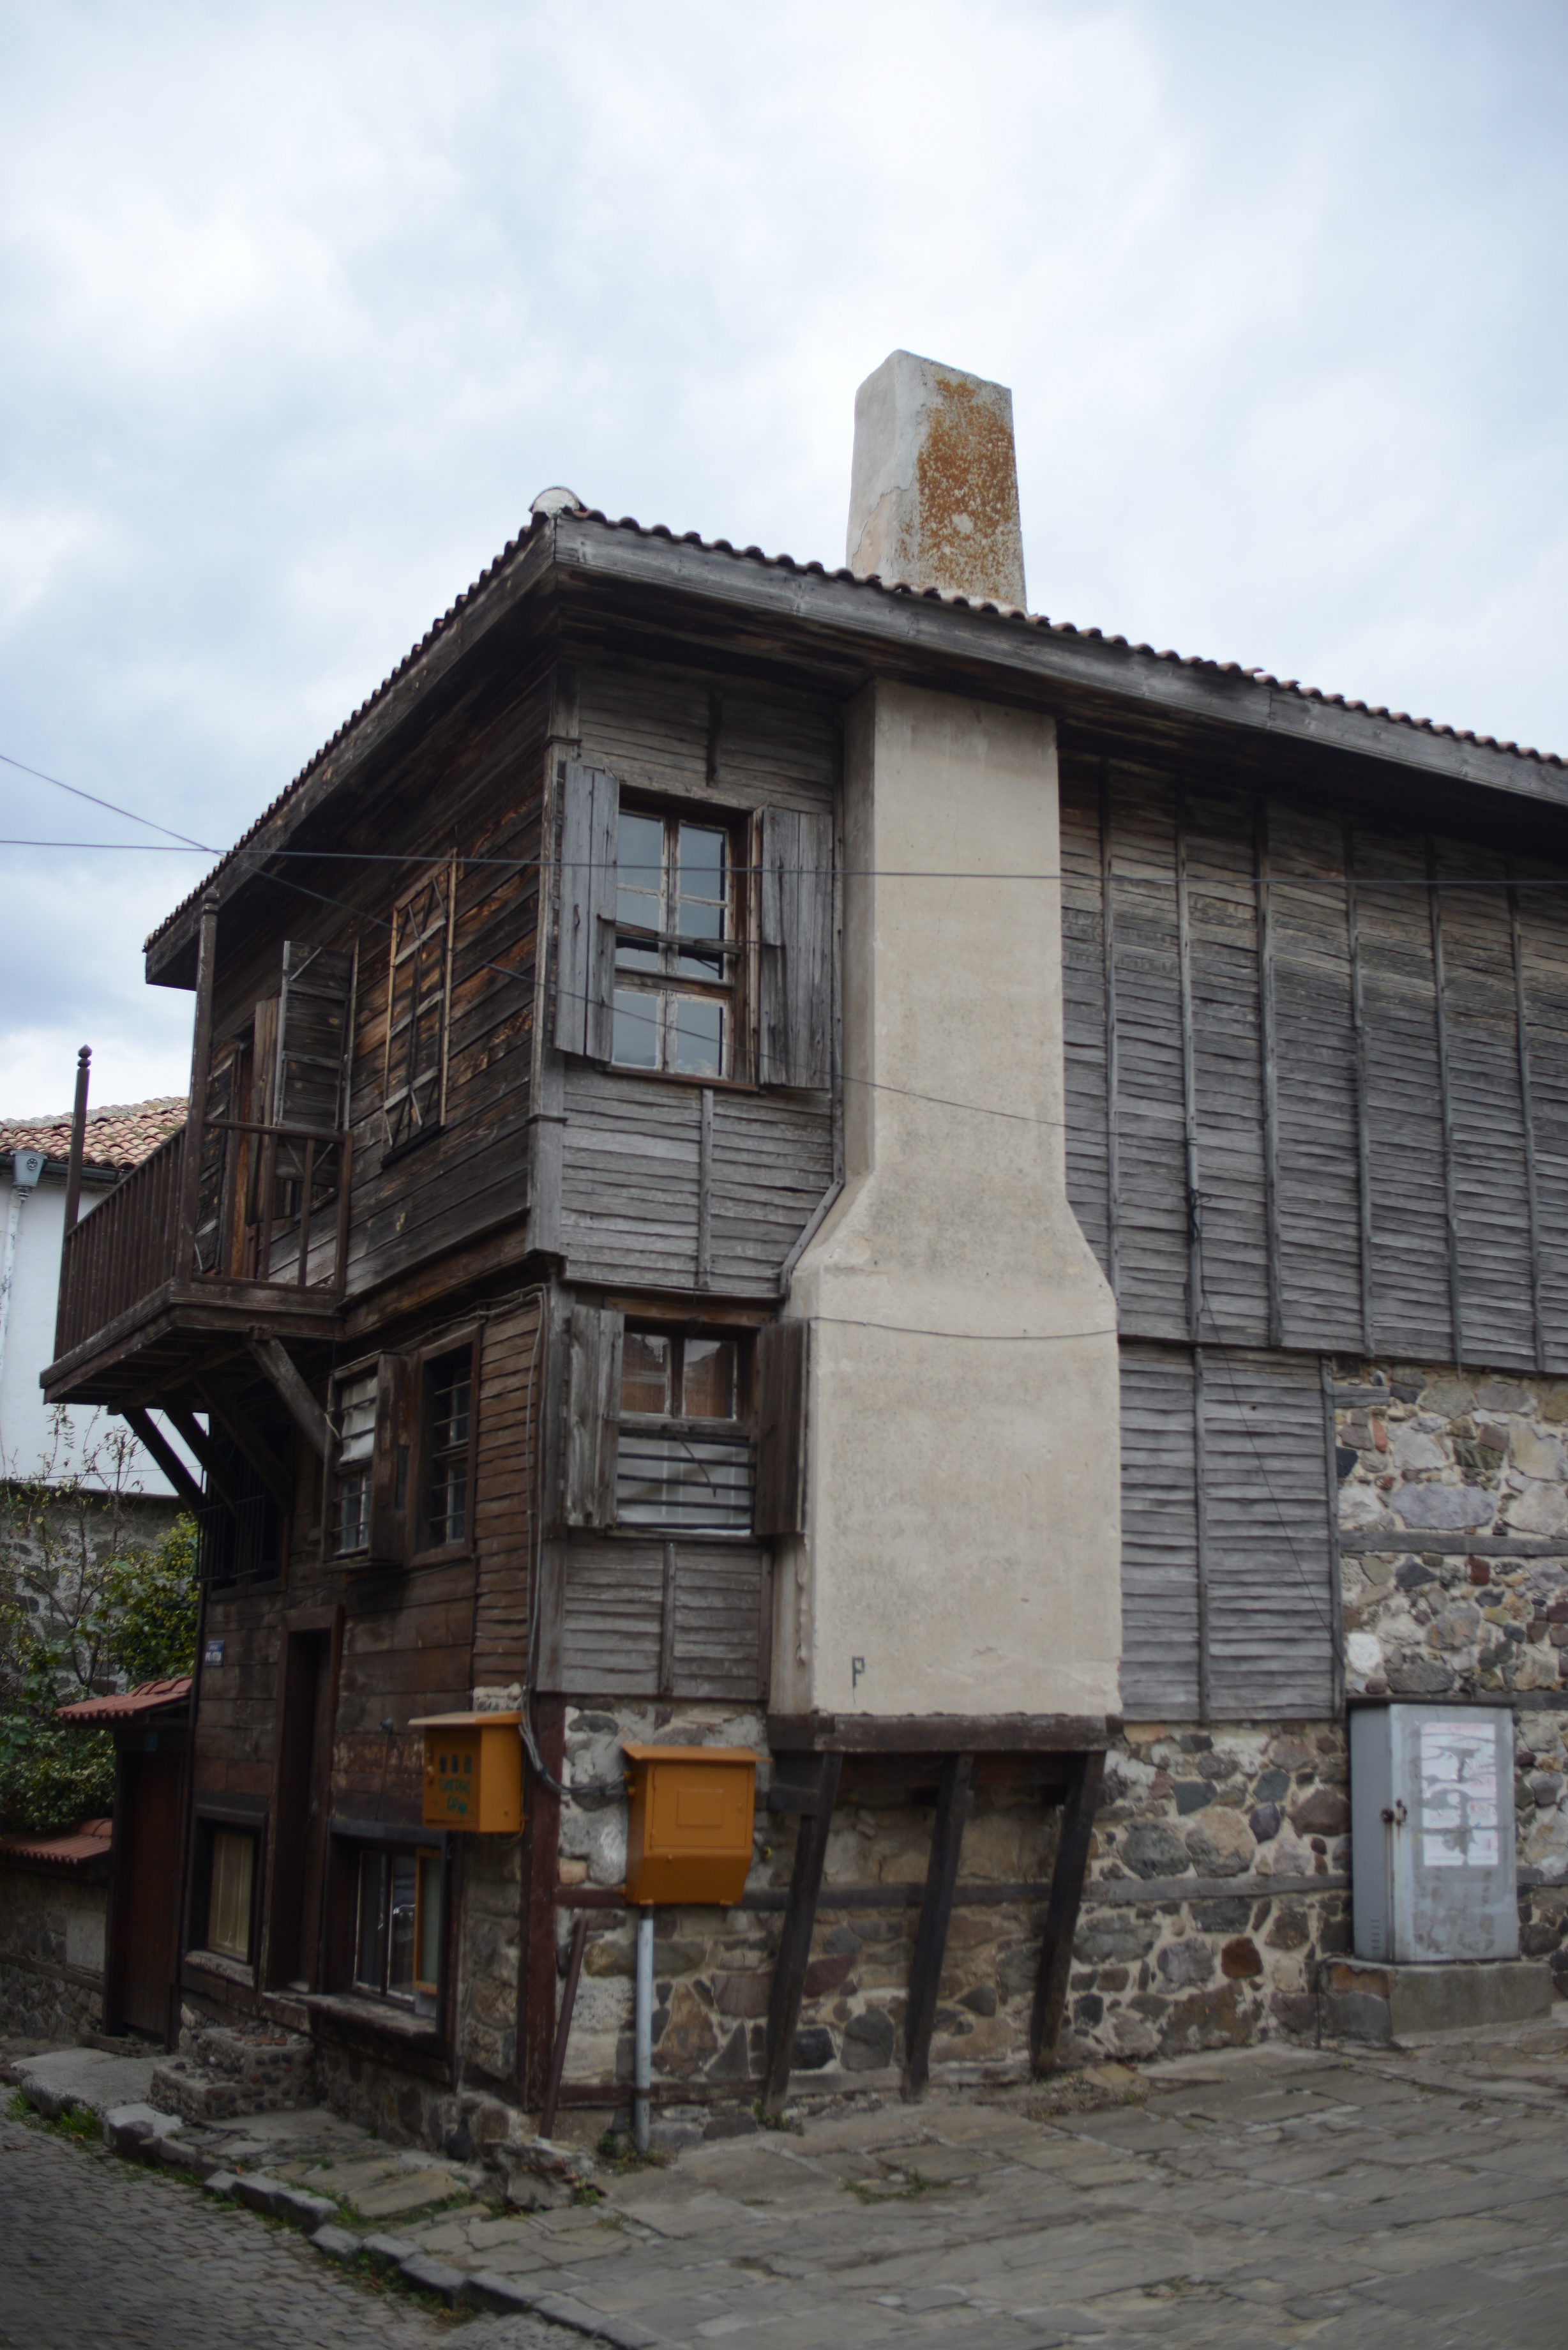
architecture, wood, house, town, building, home, village, shack, europe, cottage, facade, nikon, 28, nikkor, d800, nikond800, bulgaria, nikkor357028, 3570, sozopol, urban area, residential area